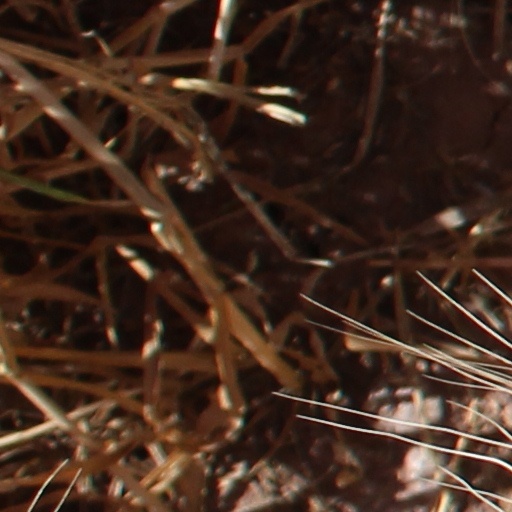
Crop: wheat